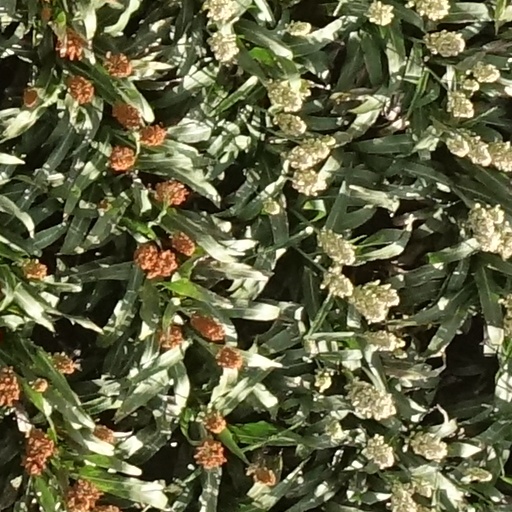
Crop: sorghum